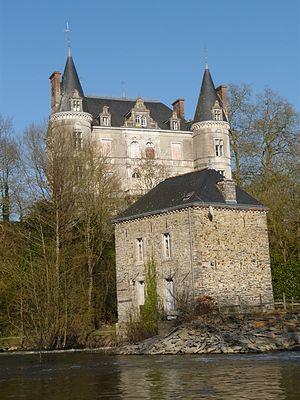
Le Château de Juzet surplombant le Moulin de Tenou
Guémené-Penfao est une commune de l’Ouest de la France, située dans le département de Loire-Atlantique, en région Pays de la Loire. Elle est traversée par le Don au centre et longée par la Vilaine au nord.